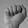
ASL letter: A